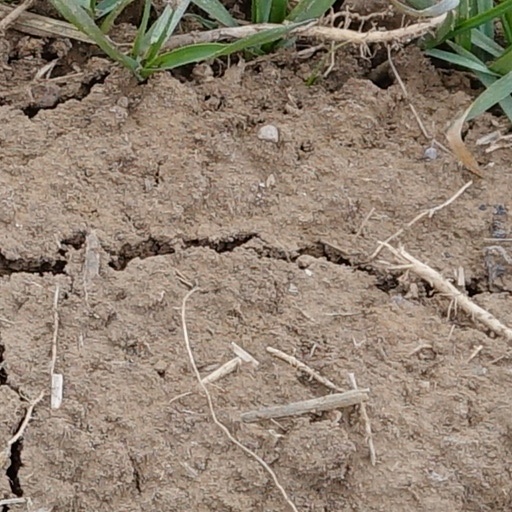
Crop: wheat